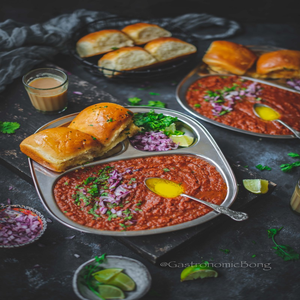
Dish: pavbhaji